Answer in natural language. Considering the relative positions, is modern tv stand in black to the left or right of Television? Choose between the following options: left or right
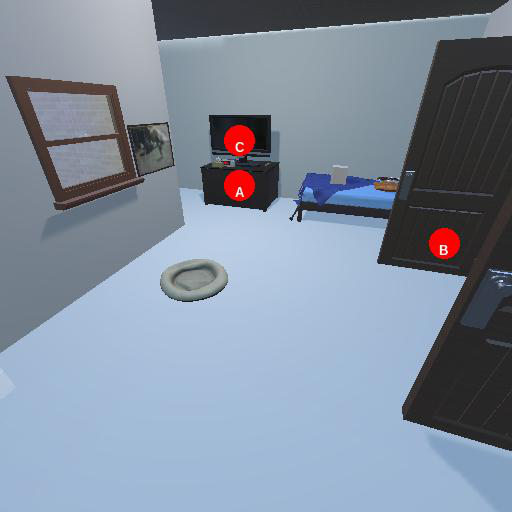
<answer>right</answer>